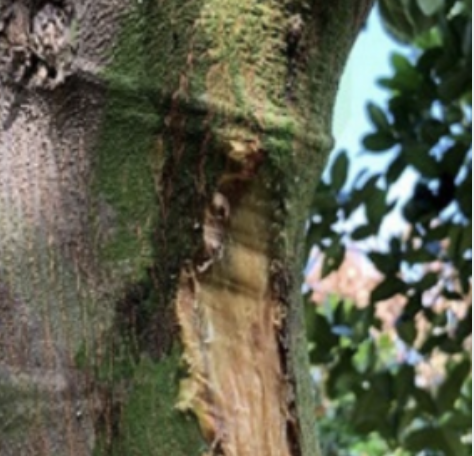
Label: stem_cracking_ gummosis